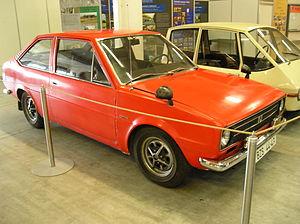
Škoda Auto, usuellement nommé Škoda, est un constructeur automobile tchèque créé en 1895, sous le nom de Laurin & Klement et appartenant depuis 1991 au groupe allemand Volkswagen AG. Si le groupe industriel Škoda existe depuis 1869, la division automobile n’apparaît que 50 ans plus tard, et il faudra attendre 1926 pour voir le nom de la marque sur une voiture de série.